Club América

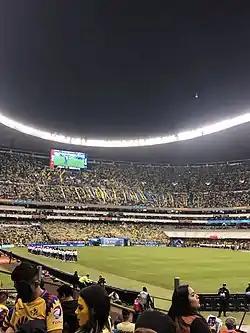
América supporters at Estadio Azteca in 2019

Club América has consistently ranked, along with rivals Guadalajara, as Mexico's most supported team. In December 2013, the newspaper "Reforma" had América as the country's most popular club with 25 percent in a nationwide survey, and the most popular in Mexico City. In a February 2015 poll conducted by the firm "Consulta Mitofsky", América was named the most popular club with 31.1 percent of the population being supporters, more than rivals Guadalajara (17.9) and Cruz Azul (12.7) combined. In 2016 and 2017 America was the country's most supported team, and in 2018 fell to second behind Guadalajara. In 2019 América regained the top spot with 32 percent, doubling the amount of Guadalajara supporters for the first time. As of June 2025, América is Mexico's most supported team with 21 percent, and the most hated with 46.2 percent. Its extensive fan base also makes Club América among the most followed teams on social media, ranking third in all of Latin America behind only Brazilian sides Flamengo and Corinthians. Additionally, it generates the most social media interactions in Mexico, and among the most in Latin America.